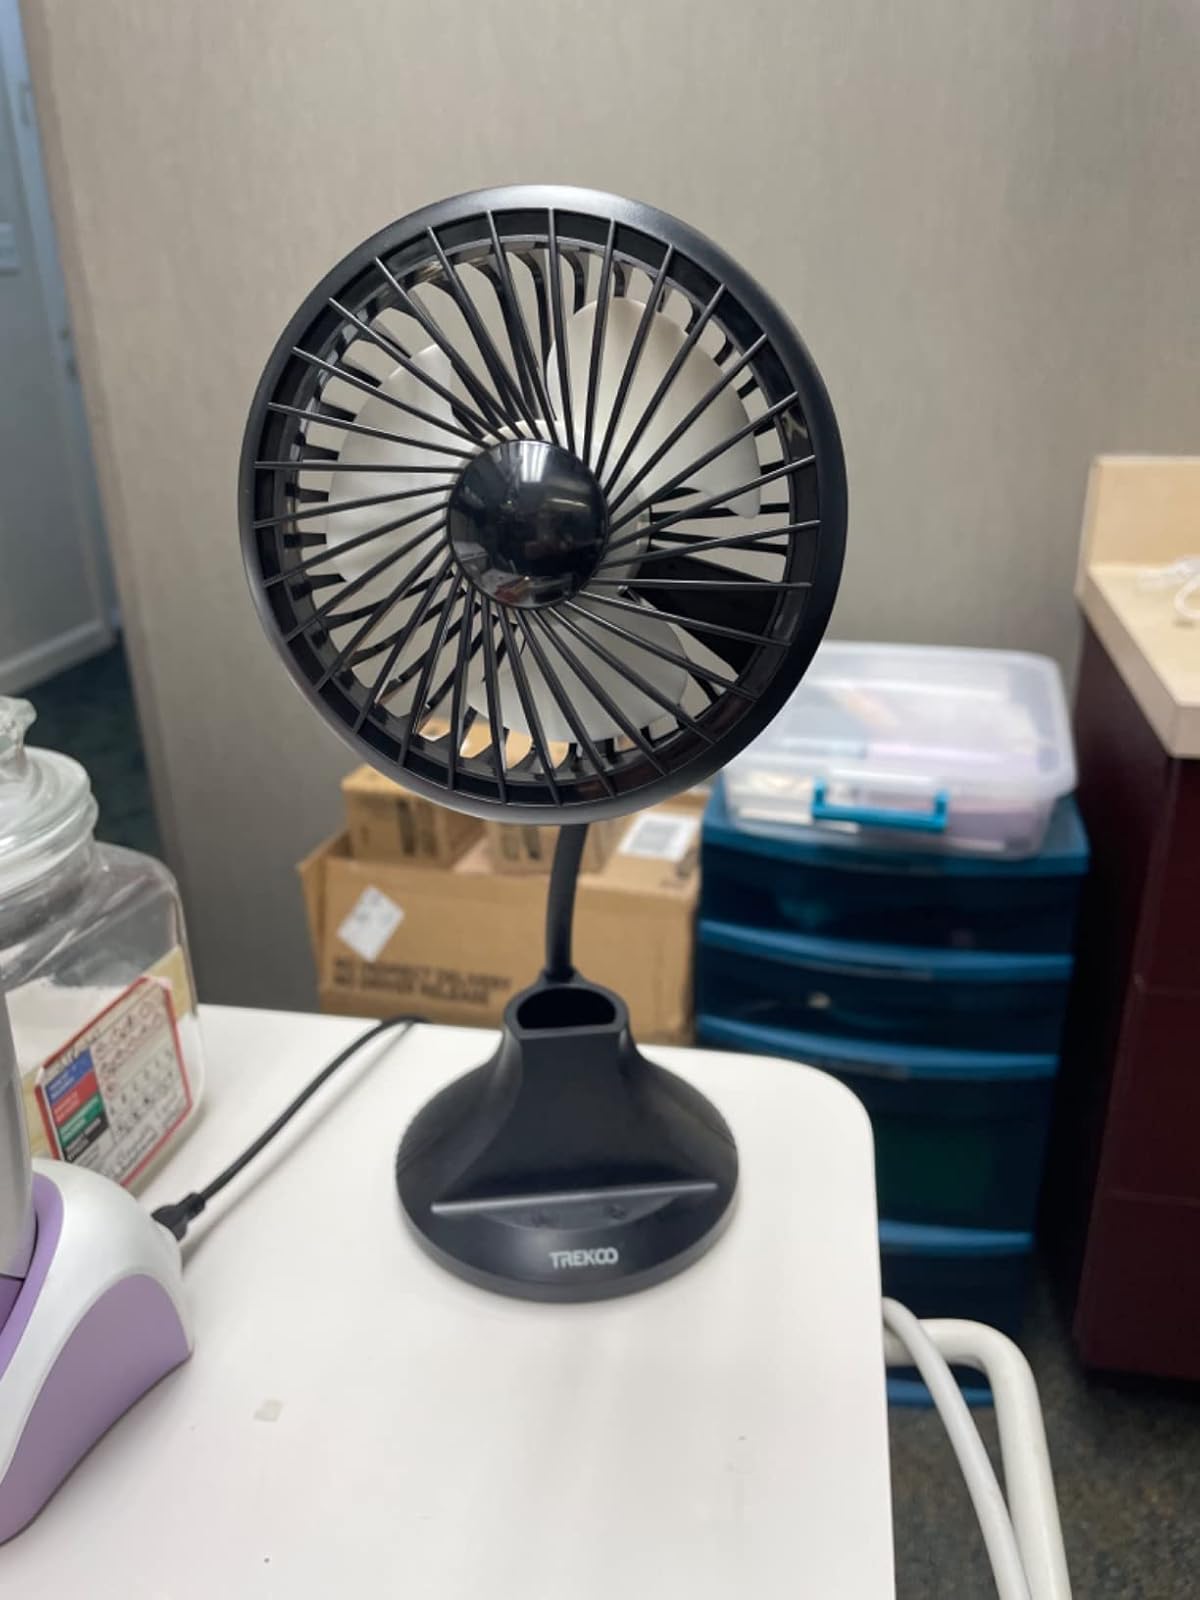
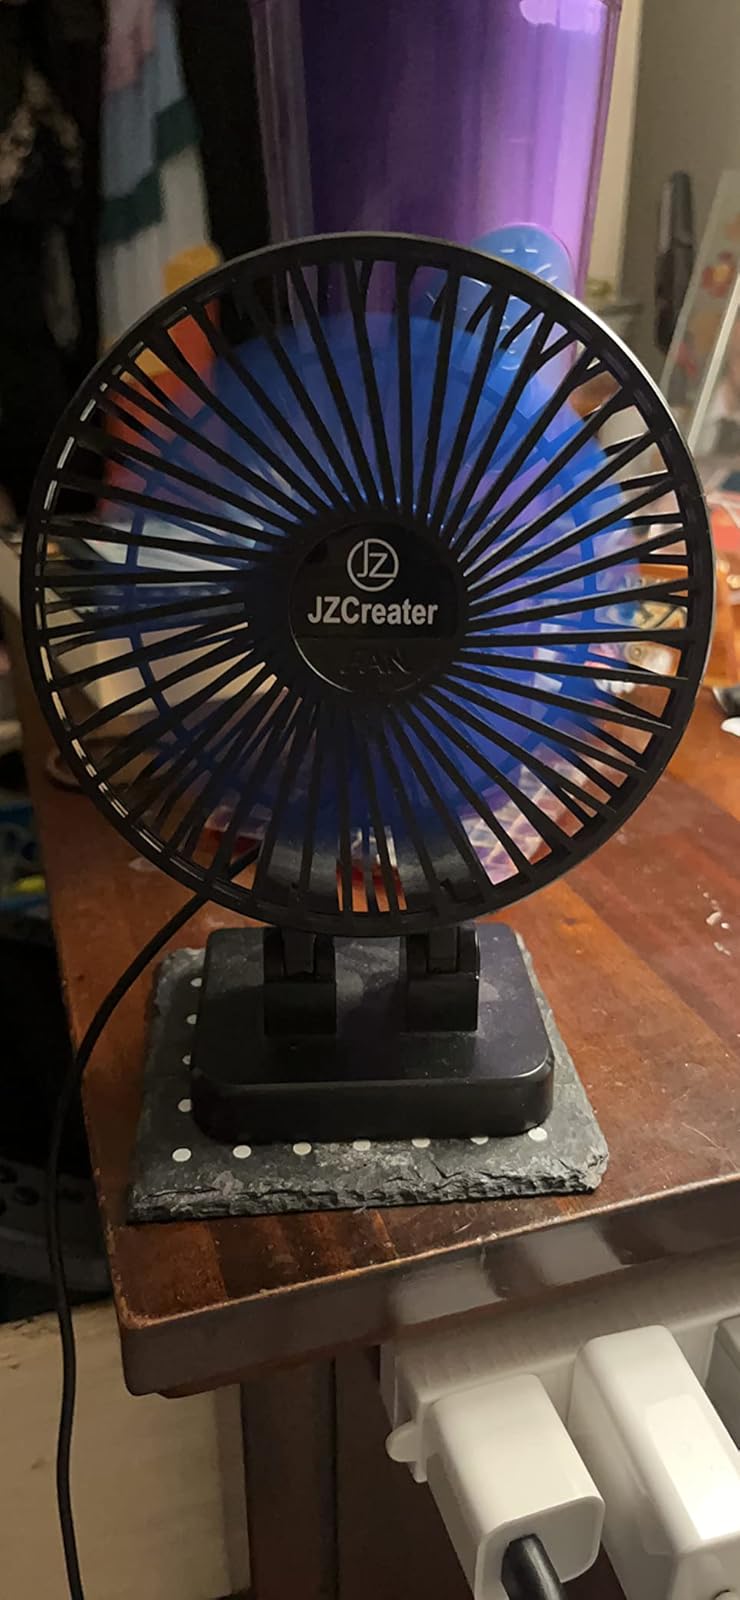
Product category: fan
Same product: no